Alexander Abalakov

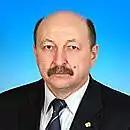
Russian politician

Alexander Nikolayevich Abalakov (born 29 November 1959) is a Russian politician and member of the State Duma of the Russian Federation for the Communist Party of the Russian Federation.